Bud Day

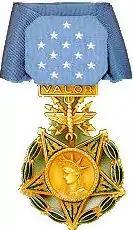
Air Force version of the Medal of Honor

Rank and organization: Colonel (then Major), U.S. Air Force, Forward Air Controller Pilot of an F-100 aircraft.